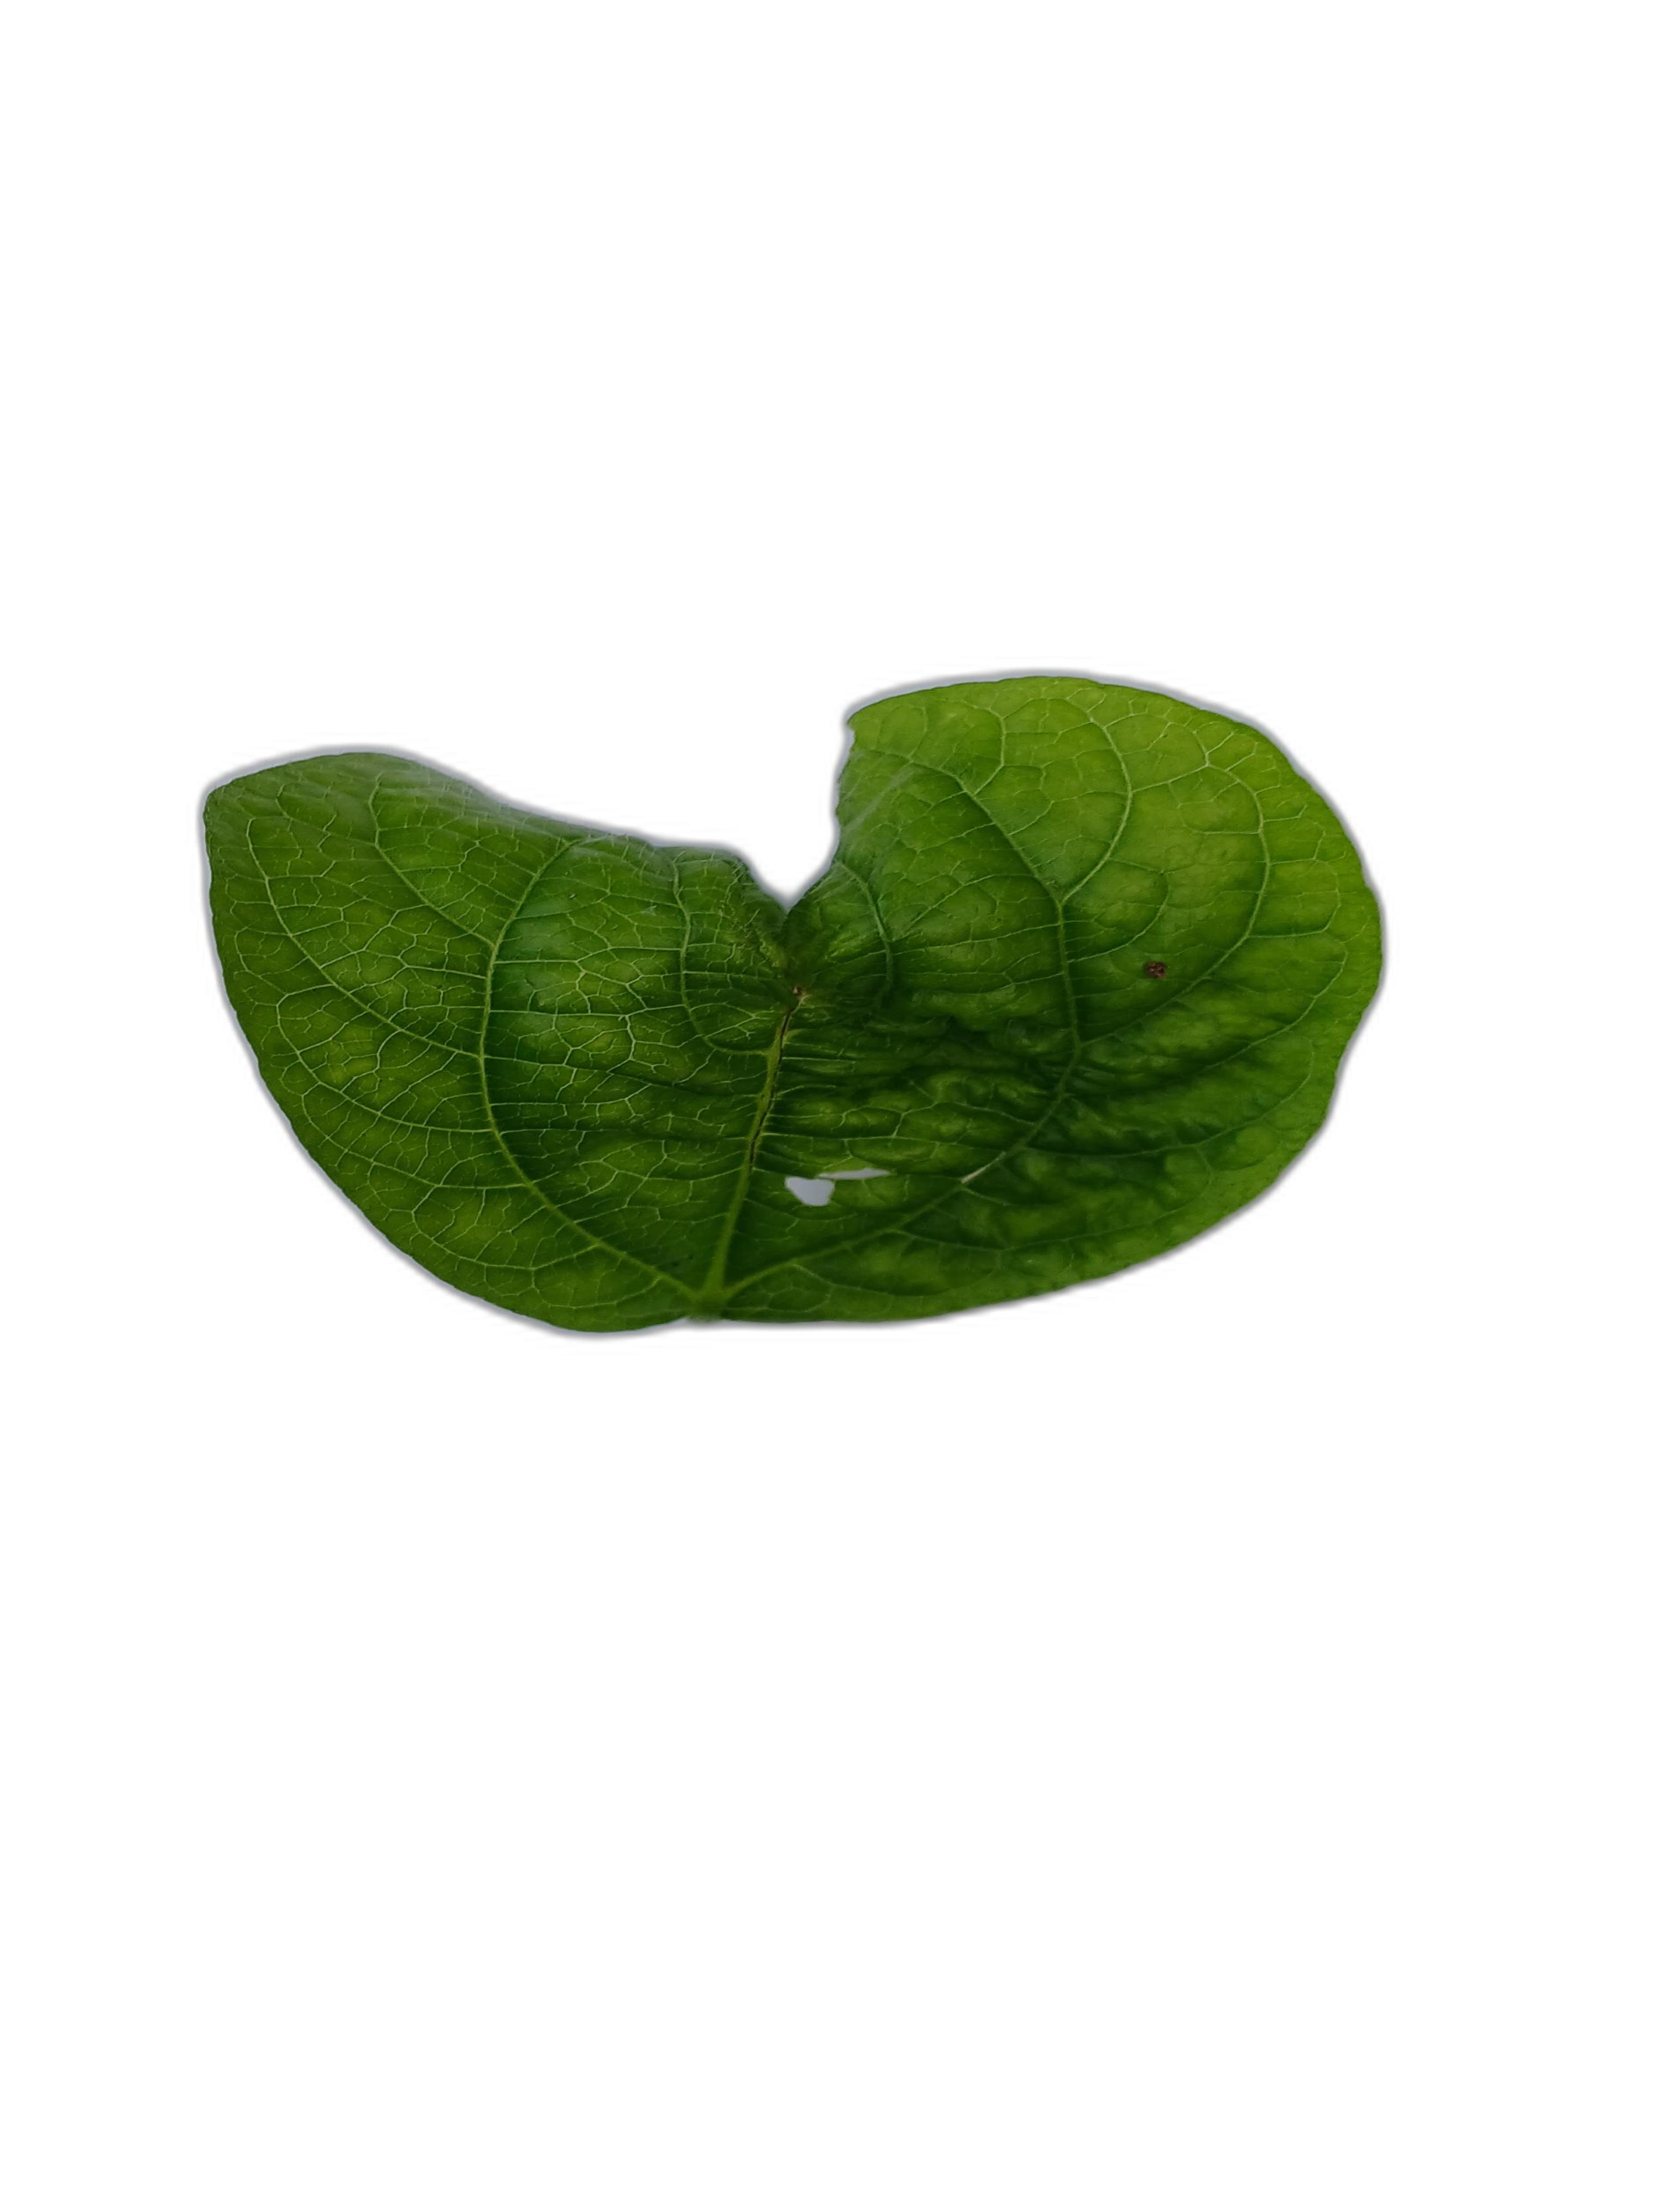
Label: Leaf Crinkle